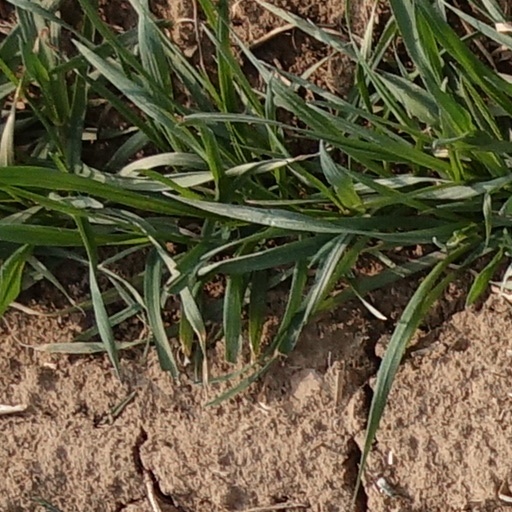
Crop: wheat